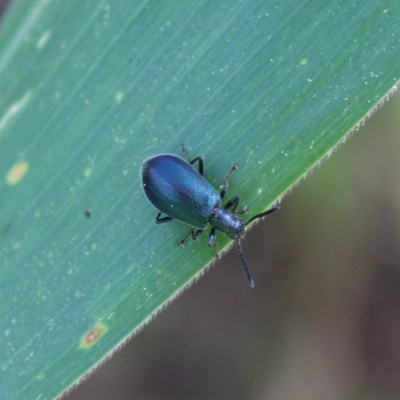
Crop: Maize
Condition: leaf beetle